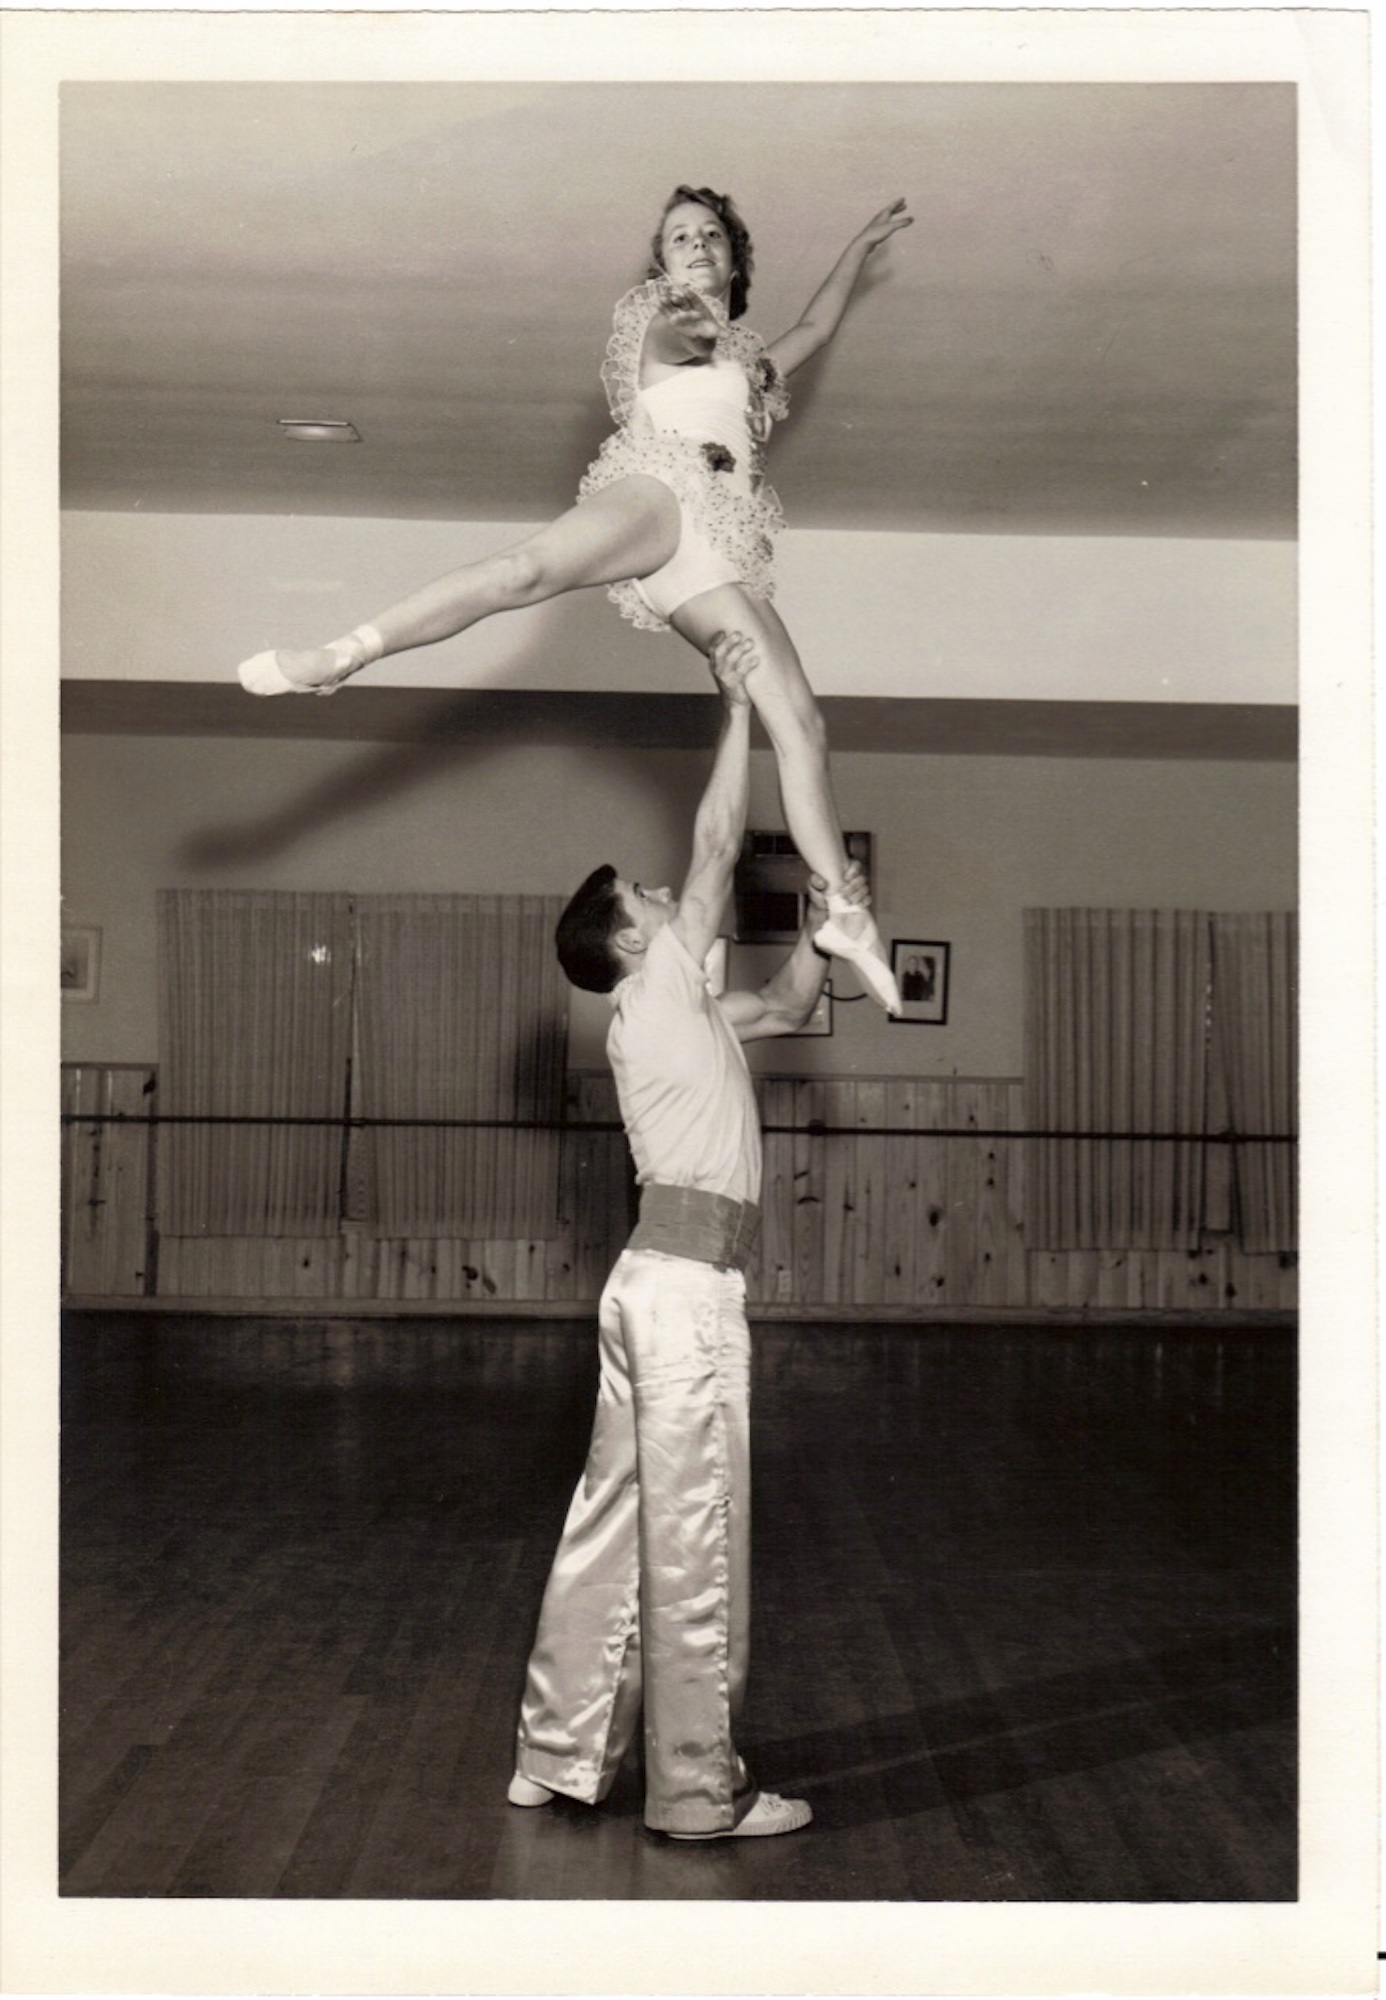
girl, white, vintage, boy, dance, studio, couple, ballet, perform, performance art, lift, event, acrobatics, entertainment, costumes, performing arts, choreography, adagio, modern dance, concert dance